Early world maps

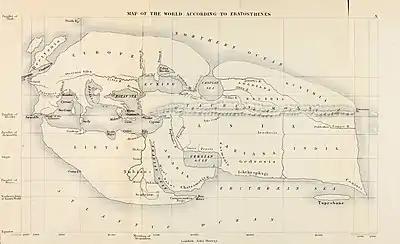
1883 reconstruction of Eratosthenes' map

Eratosthenes (276–194 BCE) drew an improved world map, incorporating information from the campaigns of Alexander the Great and his successors. Asia became wider, reflecting the new understanding of the actual size of the continent. Eratosthenes was also the first geographer to incorporate parallels and meridians within his cartographic depictions, attesting to his understanding of the spherical nature of the Earth.